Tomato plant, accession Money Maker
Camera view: vertical (180 deg); turntable rotation: 30 degrees
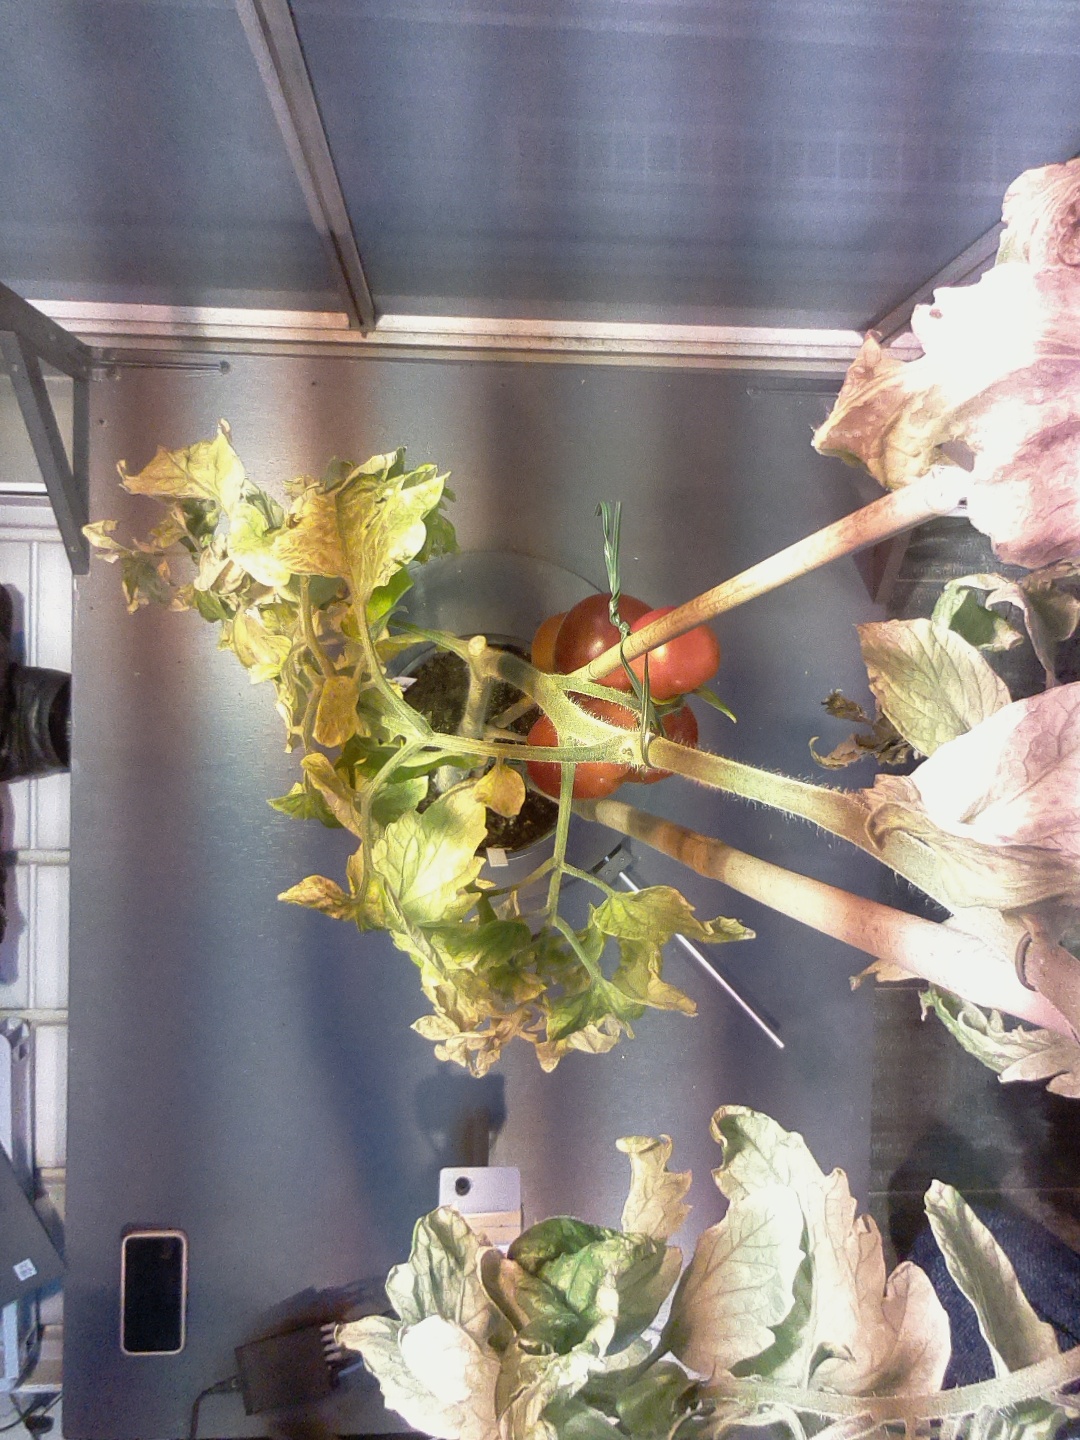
BBCH growth stage 88: 80%-90% of fruits show typical fully ripe color